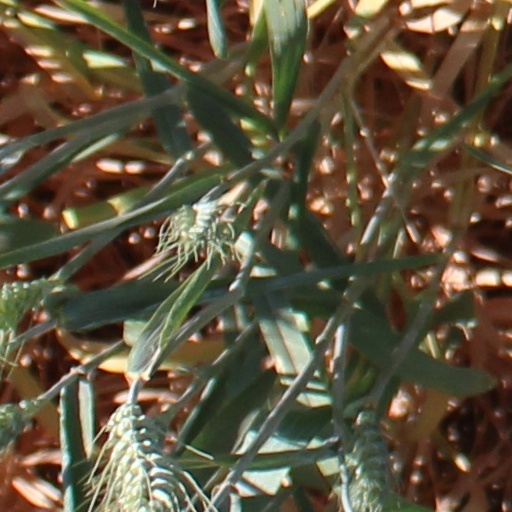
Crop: wheat